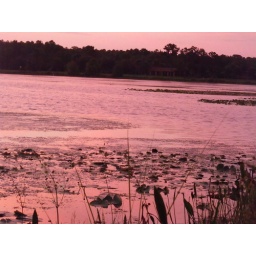
the pink Universe of dawn in the sky and the water of Walsingham Lake